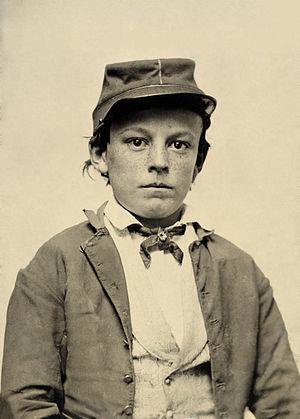
L'image montre un jeune soldat, peut-être un tambour.